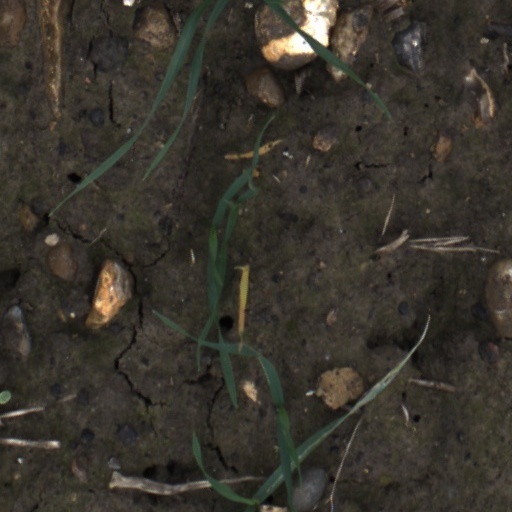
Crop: wheat